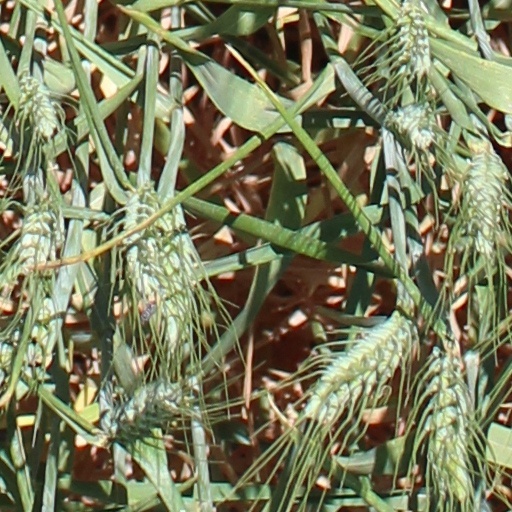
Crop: wheat